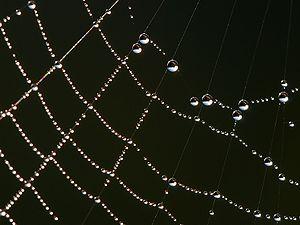
Rosée sur une toile d'araignée au levé du soleil. Русский: Утренняя роса на паутине.
La rosée est un type de précipitations d'eau résultant de la liquéfaction de la vapeur d'eau de l'air. Elle apparaît sous forme de gouttelettes qui se déposent généralement le soir sur les végétaux et autres corps exposés à l'air libre, quand leur température baisse jusqu'au point de rosée de l'air ambiant, ce qui provoque la liquéfaction de la vapeur d'eau contenue dans la couche d'air voisine. De façon plus générale ce phénomène peut également se produire n'importe quand, lorsqu'un corps froid est placé dans un air ambiant contenant de la vapeur d'eau, par exemple lorsqu'une bouteille fraîche est sortie d'un réfrigérateur.